Embryonic stem cell

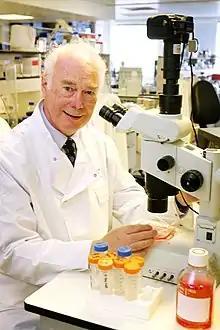
Martin Evans revealed a new technique for culturing the mouse embryos in the uterus to allow for the derivation of ES cells from these embryos.

In vitro fertilization generates multiple embryos. The surplus of embryos is not clinically used or is unsuitable for implantation into the patient, and therefore may be donated by the donor with consent. Human embryonic stem cells can be derived from these donated embryos or additionally they can also be extracted from cloned embryos created using a cell from a patient and a donated egg through the process of somatic cell nuclear transfer. The inner cell mass (cells of interest), from the blastocyst stage of the embryo, is separated from the trophectoderm, the cells that would differentiate into extra-embryonic tissue. Immunosurgery, the process in which antibodies are bound to the trophectoderm and removed by another solution, and mechanical dissection are performed to achieve separation. The resulting inner cell mass cells are plated onto cells that will supply support. The inner cell mass cells attach and expand further to form a human embryonic cell line, which are undifferentiated. These cells are fed daily and are enzymatically or mechanically separated every four to seven days. For differentiation to occur, the human embryonic stem cell line is removed from the supporting cells to form embryoid bodies, is co-cultured with a serum containing necessary signals, or is grafted in a three-dimensional scaffold to result.